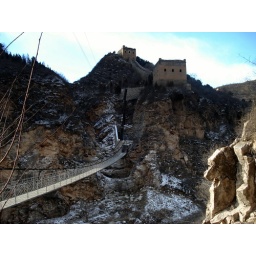
Great Wall of China in Beijing. There was a walking bridge connecting two sections of the Wall.